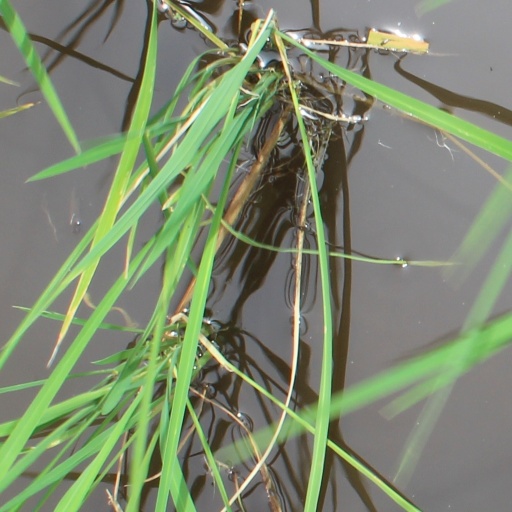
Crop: rice